Tropical cyclones in 1992

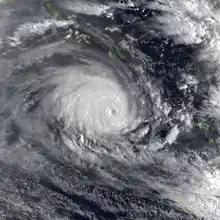
Cyclone Esau

In terms of activity, February is normally similar to January, with activity effectively restricted to the Southern Hemisphere excepting the rare Western Pacific storm. In fact, in the Southern Hemisphere, due to the monsoon being at its height, February tends to see more formation of strong tropical cyclones than January despite seeing marginally fewer overall storms. In the Northern Hemisphere, February is the least active month, with no Eastern or Central Pacific tropical cyclones and only one Atlantic tropical cyclone having ever formed in the month. Even in the Western Pacific, February activity is low: in 1992, the month had never seen a typhoon-strength storm, the first being Typhoon Higos in 2015. February 1992 was the record-breaking most active month ever recorded in the history of worldwide tropical cyclogenesis with twelve systems forming and ten storms getting named.